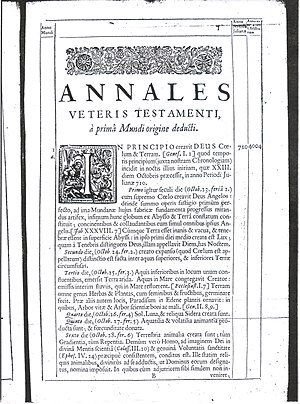
Det Gamle Testamente
Side fra Det Gamle Testamente på latin.
Det Gamle Testamente er den første hoveddel af den kristne bibel – den anden hoveddel er Det Ny Testamente. Det gamle testamentes skrifter udgør tillige Tanakh, den hebræiske bibel, og betragtes af både kristne og jøder som kanonisk.